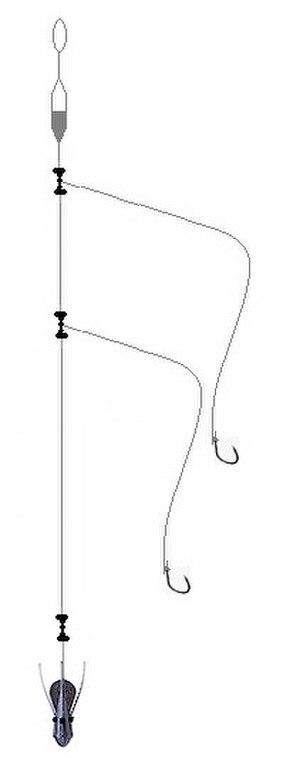
Montage en pater noster pour surfcasting
Le surf-casting « pêche à la ligne dans la vague » est une technique de pêche en mer pratiquée depuis les rochers, les plages, ou les digues.